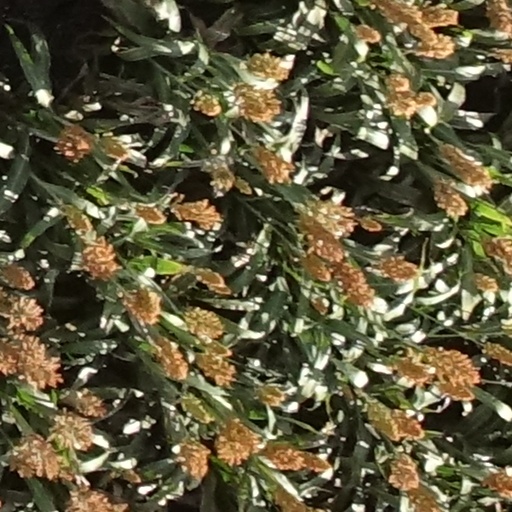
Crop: sorghum